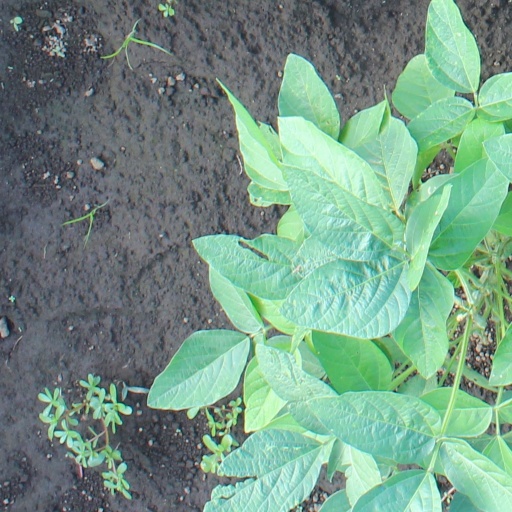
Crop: soybean